Merchant

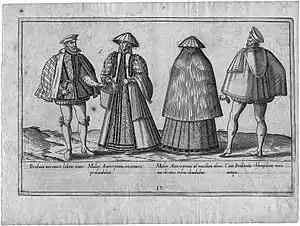
Costumes of merchants from Brabant and Antwerp, engraving by Abraham de Bruyn, 1577

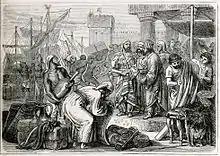
Phoenician merchants traded across the entire Mediterranean region

The English term, "merchant" comes from the Middle English, , which is derived from Anglo-Norman , which itself originated from the Vulgar Latin or , formed from present participle of ('to trade, to traffic or to deal in'). The term refers to any type of reseller, but can also be used with a specific qualifier to suggest a person who deals in a given characteristic such as "speed merchant", which refer to someone who enjoys fast driving; "noise merchant", which refers to a group of musical performers; and "dream merchant", which refers to someone who peddles idealistic visionary scenarios.